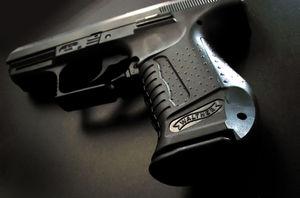
Le Walther P99 est un pistolet semi-automatique fabriqué en Allemagne par Walther Sportwaffen.